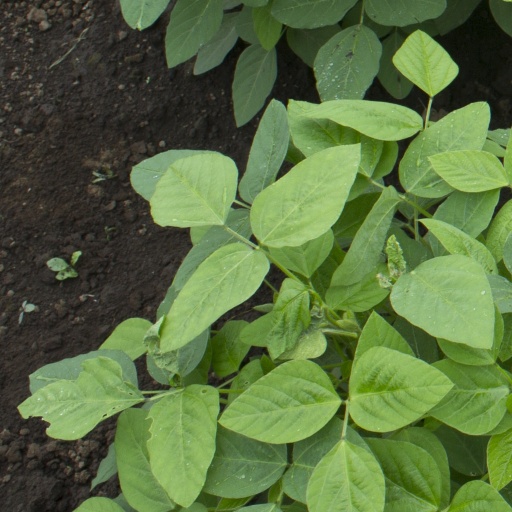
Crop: soybean